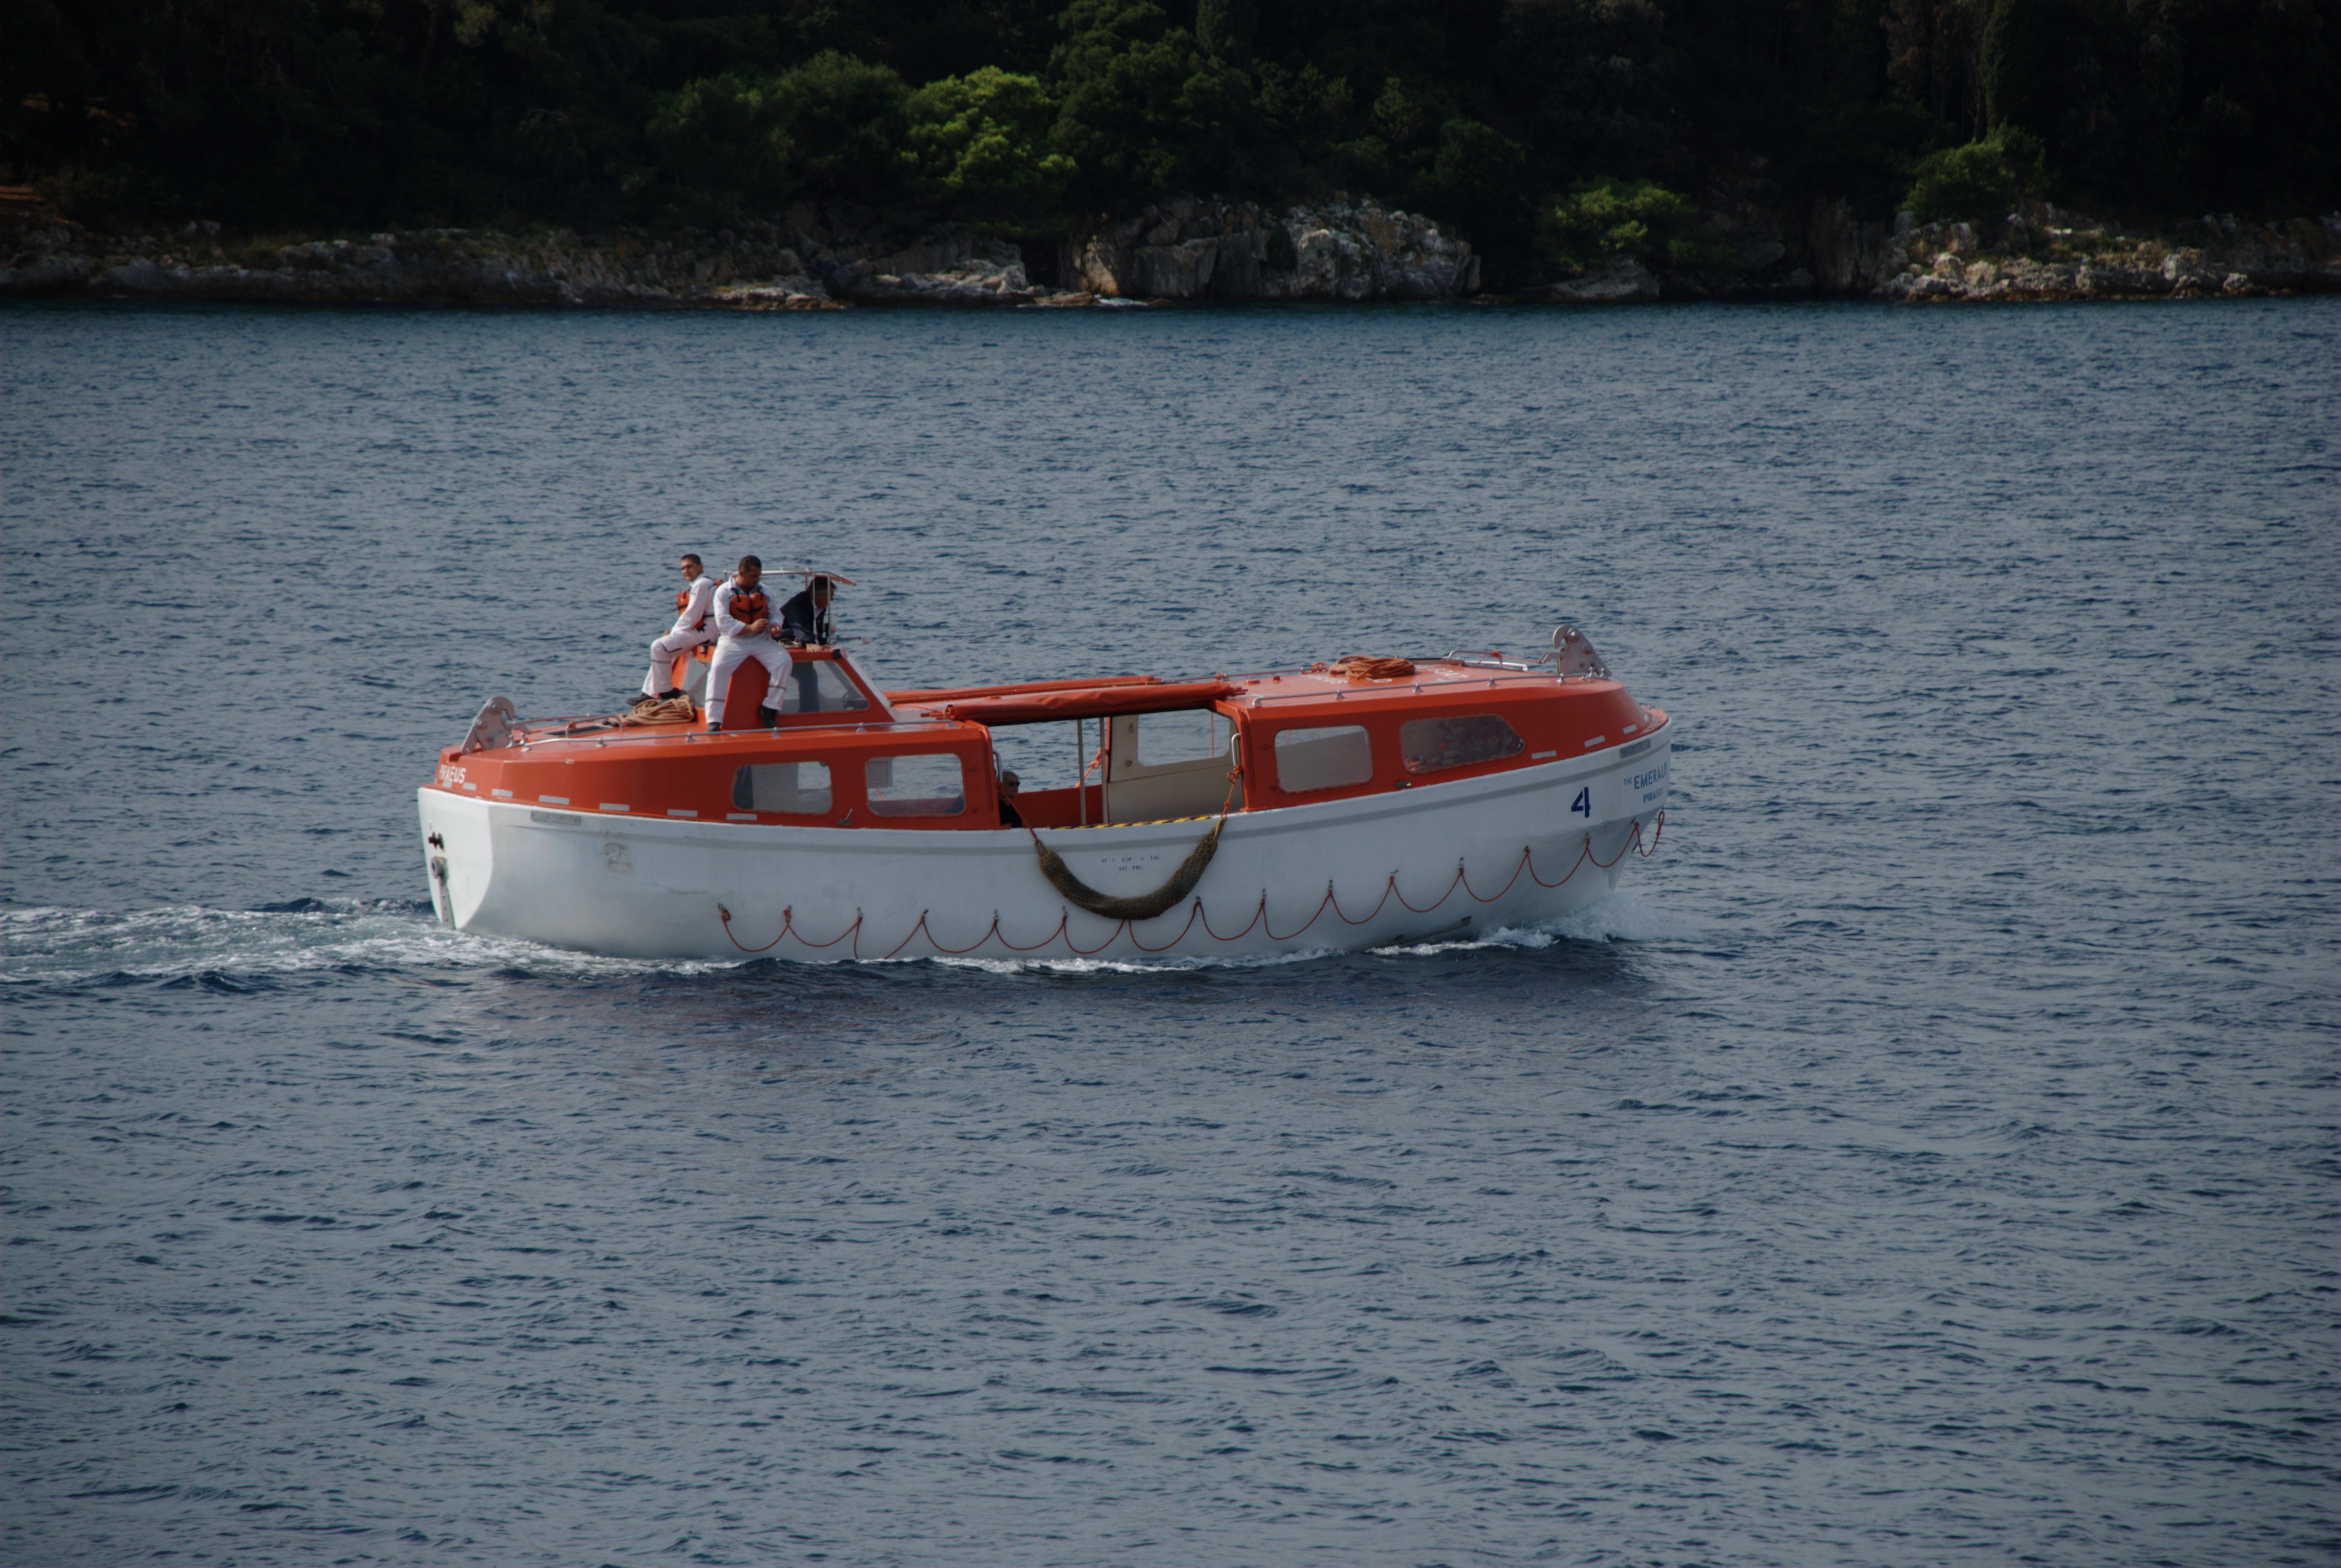
sea, boat, europe, vehicle, nikon, motorboat, croatia, boating, d80, watercraft, istria, adriatic, nikond80, rovigno, rovinj, jadran, istra, dinghy, watercraft rowing